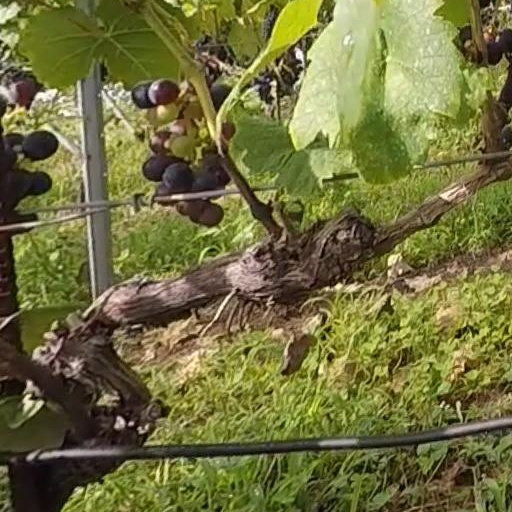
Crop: grape